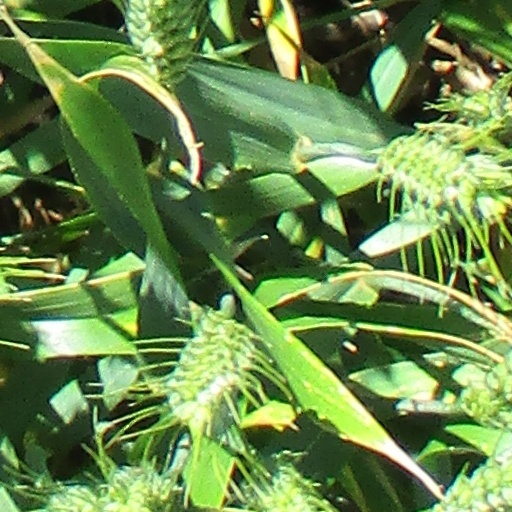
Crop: wheat